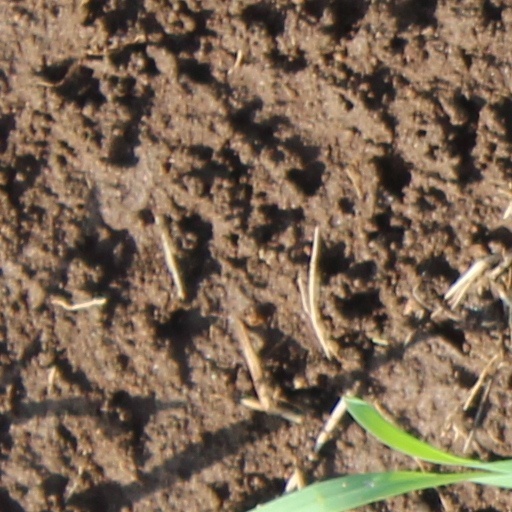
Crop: wheat